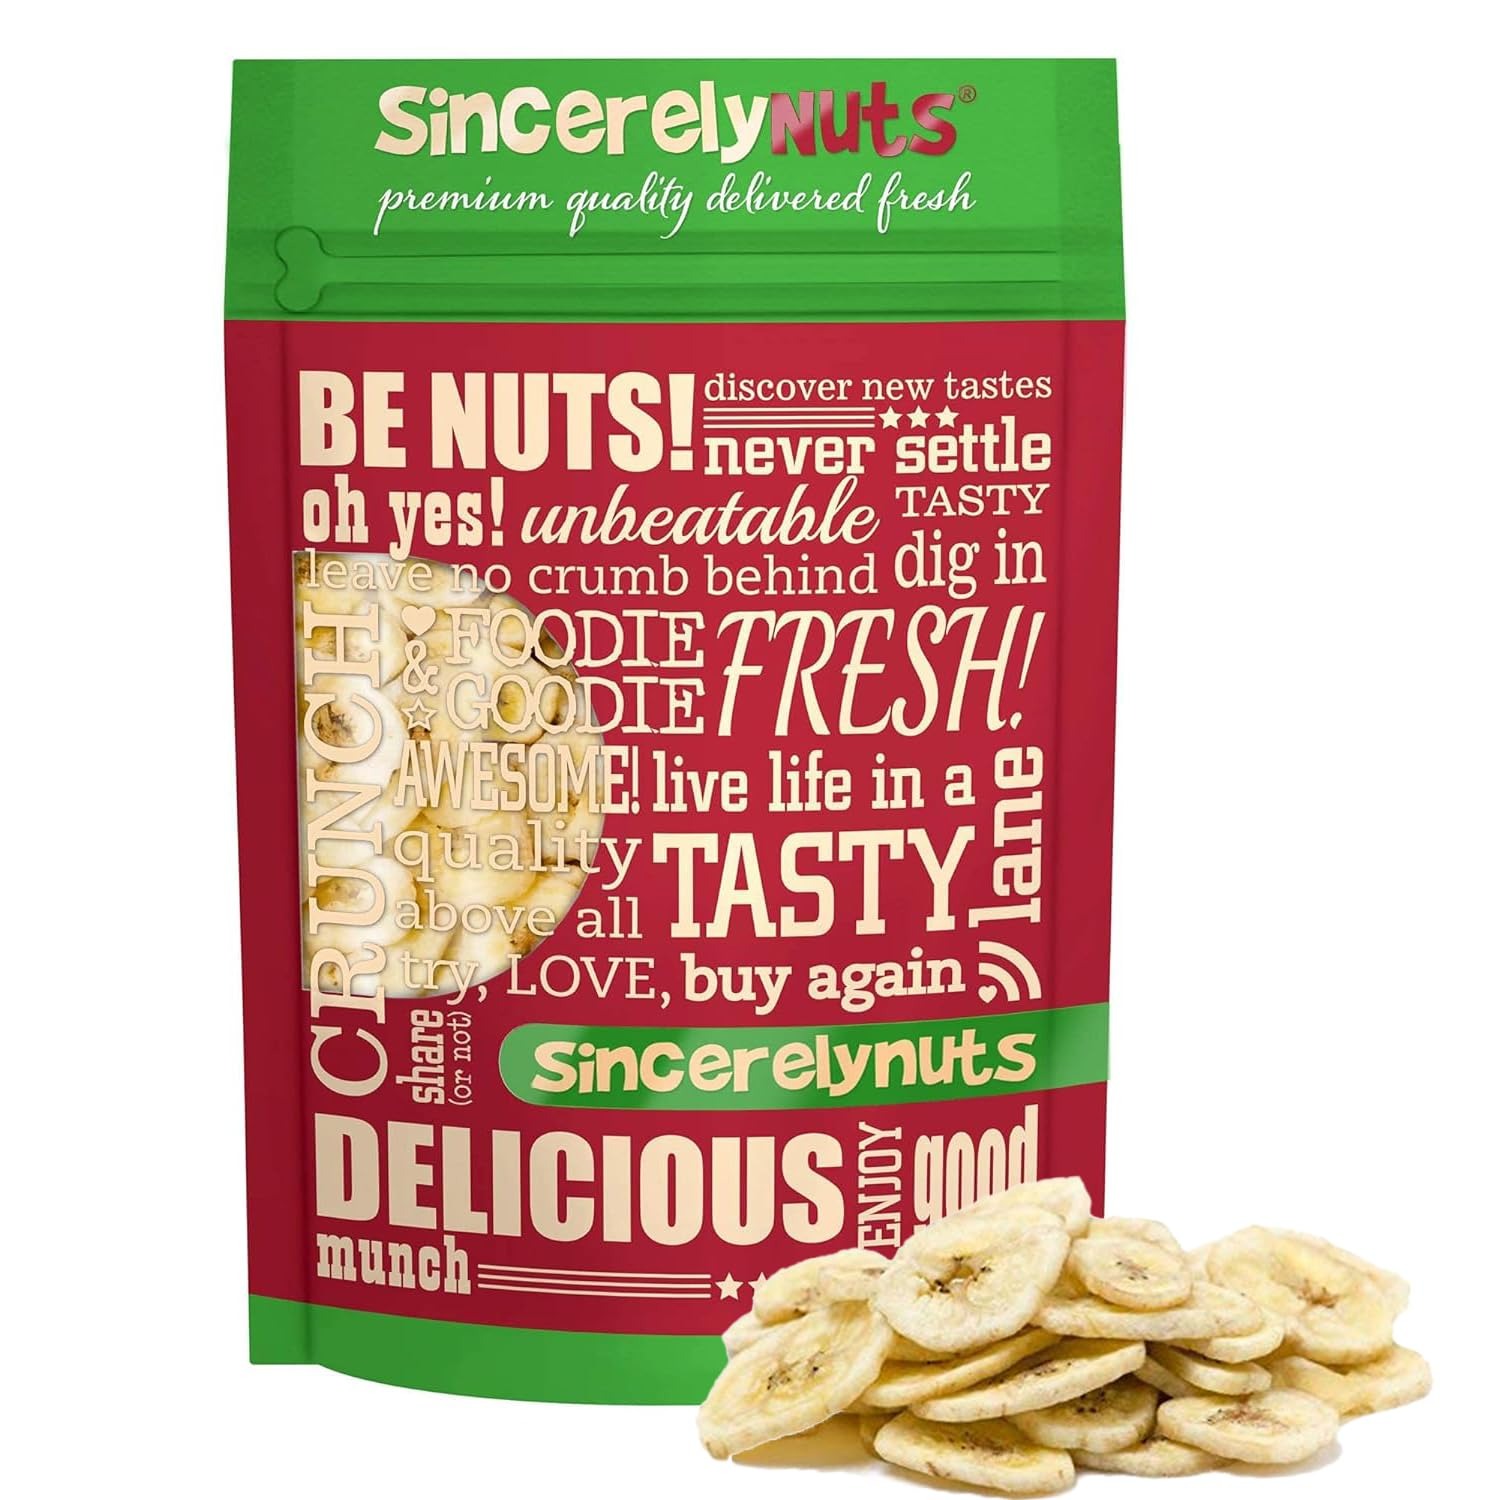
Item Name: Sincerely Nuts Dried Banana Chips Sweetened - Fresh Sweet Dried Bananas Made w/Ripe Fruit & Coconut Oil - Kosher, Vegan & Gluten Free Snack, 5lb Bag
Bullet Point 1: ✅ TROPICAL FLAVOR SENSATION - Set sail for a tropical paradise and never look back! Sincerely Nuts banana chips are sweet and crunchy with a flavor that takes you on a tropical journey no matter where in the world you are.
Bullet Point 2: ✅ BEST BANANAS - Made from ripe bananas, we bring you all the indulgent flavor without the guilt. Use our dried sweetened and unsweetened banana chips throughout your day, from salad toppers to straight-from-the-bag munching.
Bullet Point 3: ✅ WHOLESOME ENERGY. Sweetened banana chips are rich in fructose and sucrose, which provide an immediate energy reserve for the body. They also contain manganese and copper that ensure efficient metabolism of fats and carbohydrates.
Bullet Point 4: ✅ VITAMIN POWERHOUSE - Bananas are super fruit and loaded with healthy vitamins and minerals including Vitamin C and Potassium.
Bullet Point 5: ✅ UNSTOPPABLE KOSHER QUALITY – At Sincerely Nuts we’re committed to the highest quality natural ingredient sourcing & production processes. We create this premium quality by masterfully cooking the best bananas from the Philippines in coconut oil. Start living life in the tasty lane!
Product Description: ✅ TROPICAL FLAVOR SENSATION - Set sail for a tropical paradise and never look back! Sincerely Nuts banana chips are sweet and crunchy with a flavor that takes you on a tropical journey no matter where in the world you are.
Value: 80.0
Unit: Ounce

Price: 17.99